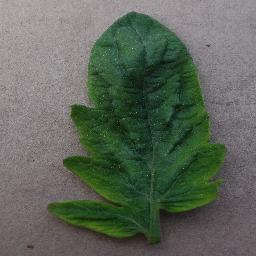
Label: Tomato___Tomato_Yellow_Leaf_Curl_Virus